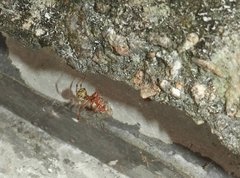
Species: Parasteatoda_tepidariorum